Rhizofiltration

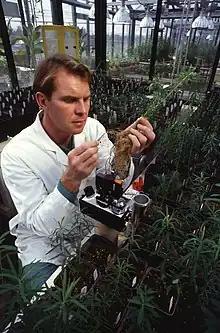
Studying plant roots

Rhizofiltration is a type of phytoremediation, which refers to the approach of using hydroponically cultivated plant roots to remediate contaminated water through absorption, concentration, and precipitation of pollutants. It also filters through water and dirt.